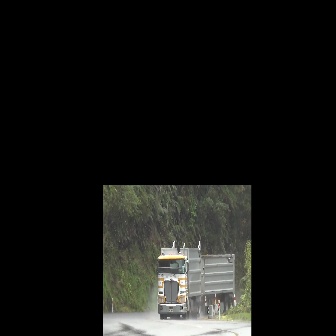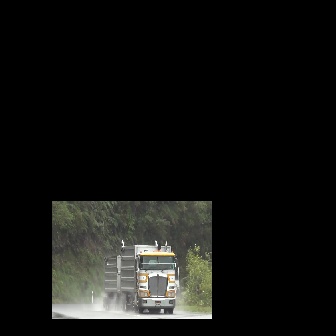
  Please identify the target specified by the bounding box [155,240,234,319] in the first image and locate it in the second image. Return the coordinates in [x_min,y_min,x_max,y_max] format.
Answer: [103,239,178,314]